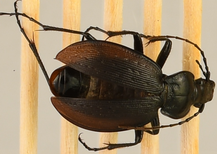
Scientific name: Carabus goryi
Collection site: Mountain Lake Biological Station NEON (MLBS), plot MLBS_009